USCGC Elm (WLB-204)

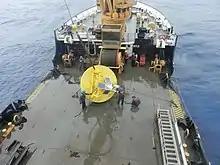
USCGC "Elm" recovers a NOAA weather buoy adrift in the Atlantic

The Deepwater Horizon drilling platform exploded in the Gulf of Mexico in April 2010. In May "Elm" was deployed to assist in the oil spill response, using her Spilled Oil Recovery System. She succeeded in skimming more than 500,000 gallons of oil during her six-month deployment, more than any other Coast Guard cutter.